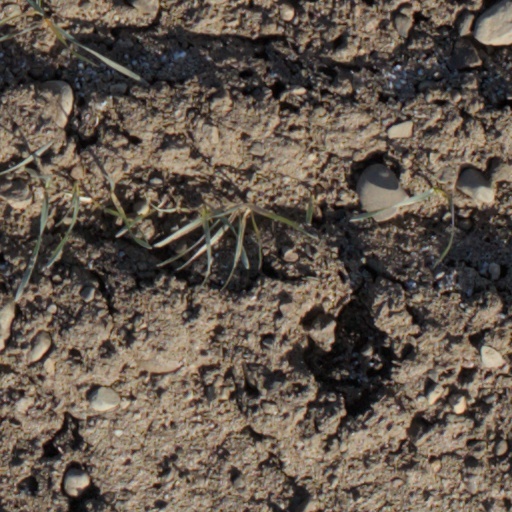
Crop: wheat